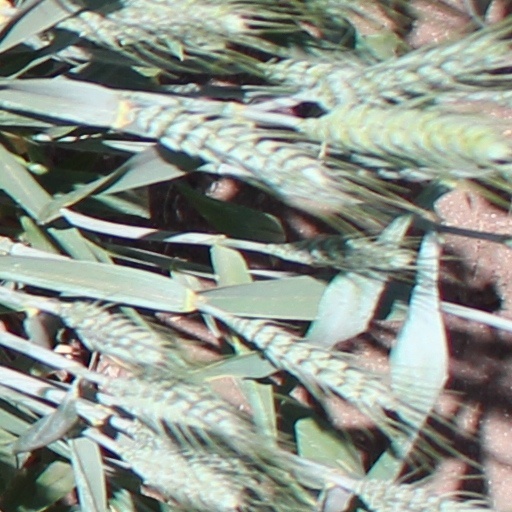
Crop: wheat